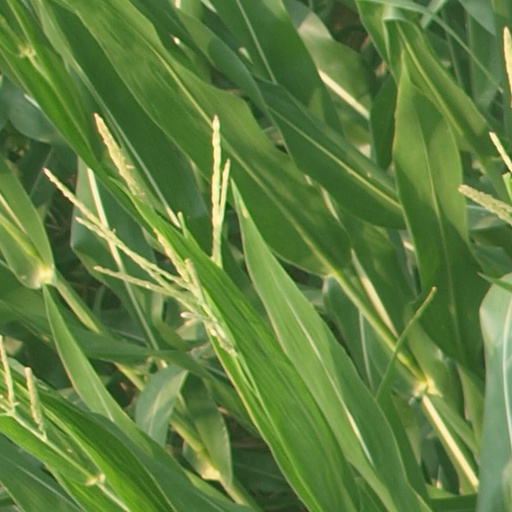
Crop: maize; corn